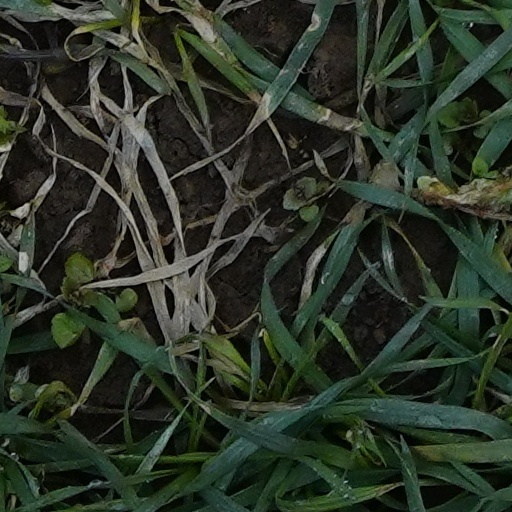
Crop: wheat